Ice-T

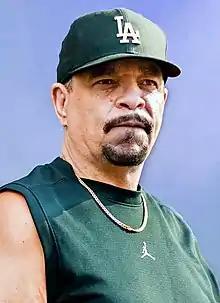
Ice-T in 2019

Tracy Lauren Marrow (born February 16, 1958), known professionally as Ice-T (or Ice T), is an American rapper and actor. He is active in both hip hop and heavy metal. Ice-T began his career as an underground rapper in the 1980s and was signed to Sire Records in 1987, when he released his debut album "Rhyme Pays". The following year, he founded the record label Records (named after his collective of fellow hip-hop artists called the "") and released another album, "Power" (1988), which is Ice-T's only album to be certified platinum by the RIAA. His next three albums, "The Iceberg/Freedom of Speech... Just Watch What You Say!" (1989), "O.G. Original Gangster" (1991) and "Home Invasion" (1993), were also critically acclaimed and commercially successful, and were all certified gold in the US.